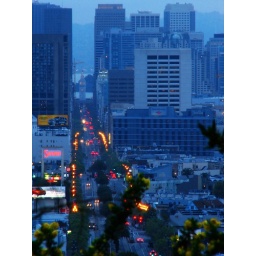
market street as viewed from kite hill park in corona heights - san francisco, california